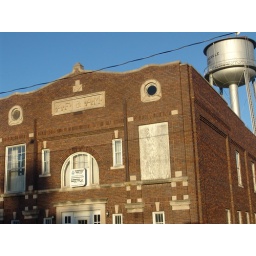
Masonic Temple and water tower in Blandinsville, IL